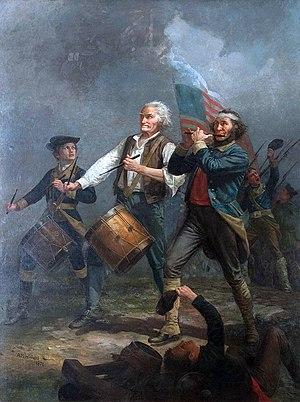
The Spirit of '76 aussi intitulée Yankee Doodle est une peinture d'Archibald Willard réalisée en 1875 pour célébrer le centenaire de la déclaration d'indépendance des États-Unis. Elle fut exposé à Philadelphie pour l'Exposition universelle de 1876 et devint l'œuvre la plus célèbre de son auteur dont il fit plusieurs répliques. L'exemplaire présenté comme l'original exposé en 1876 à Philadelphie, se trouve au musée Abbot Hall à Marblehead dans le Massachusetts.